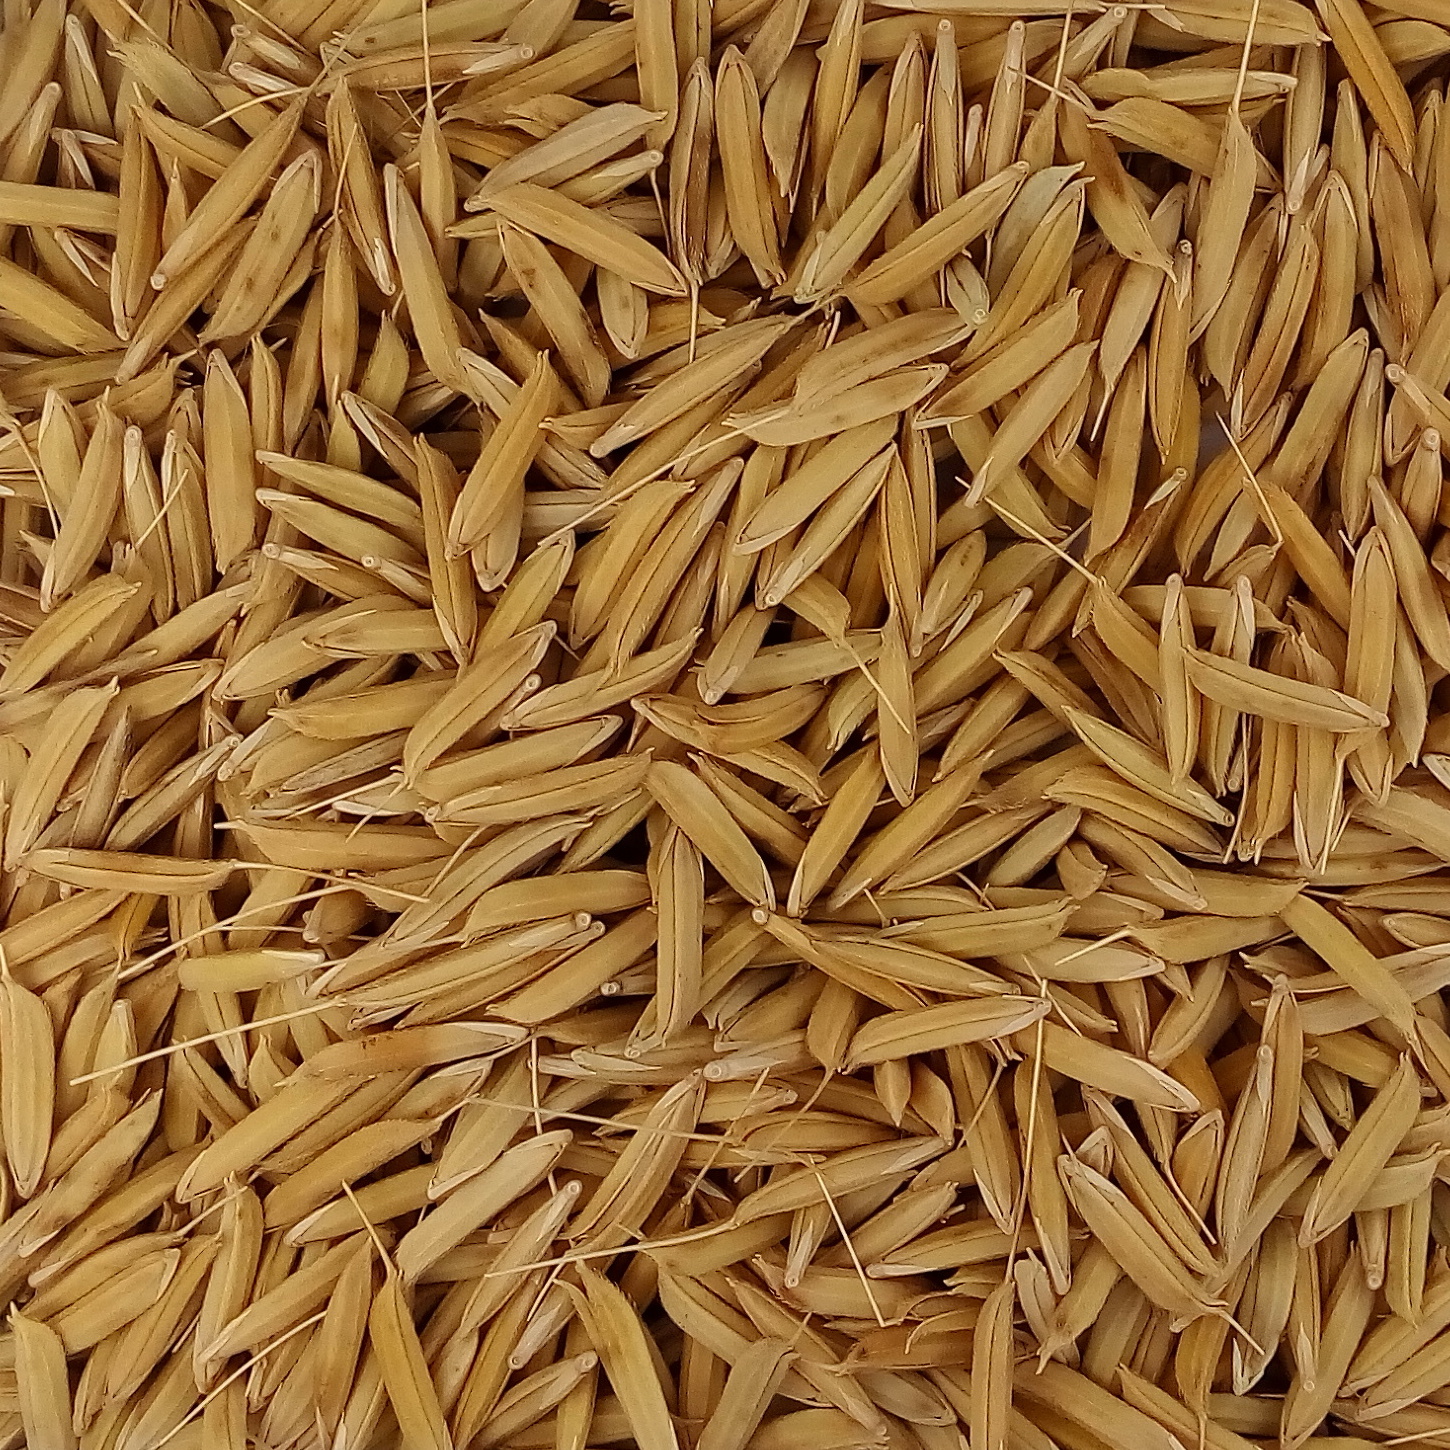
Rice seed variety: 1728